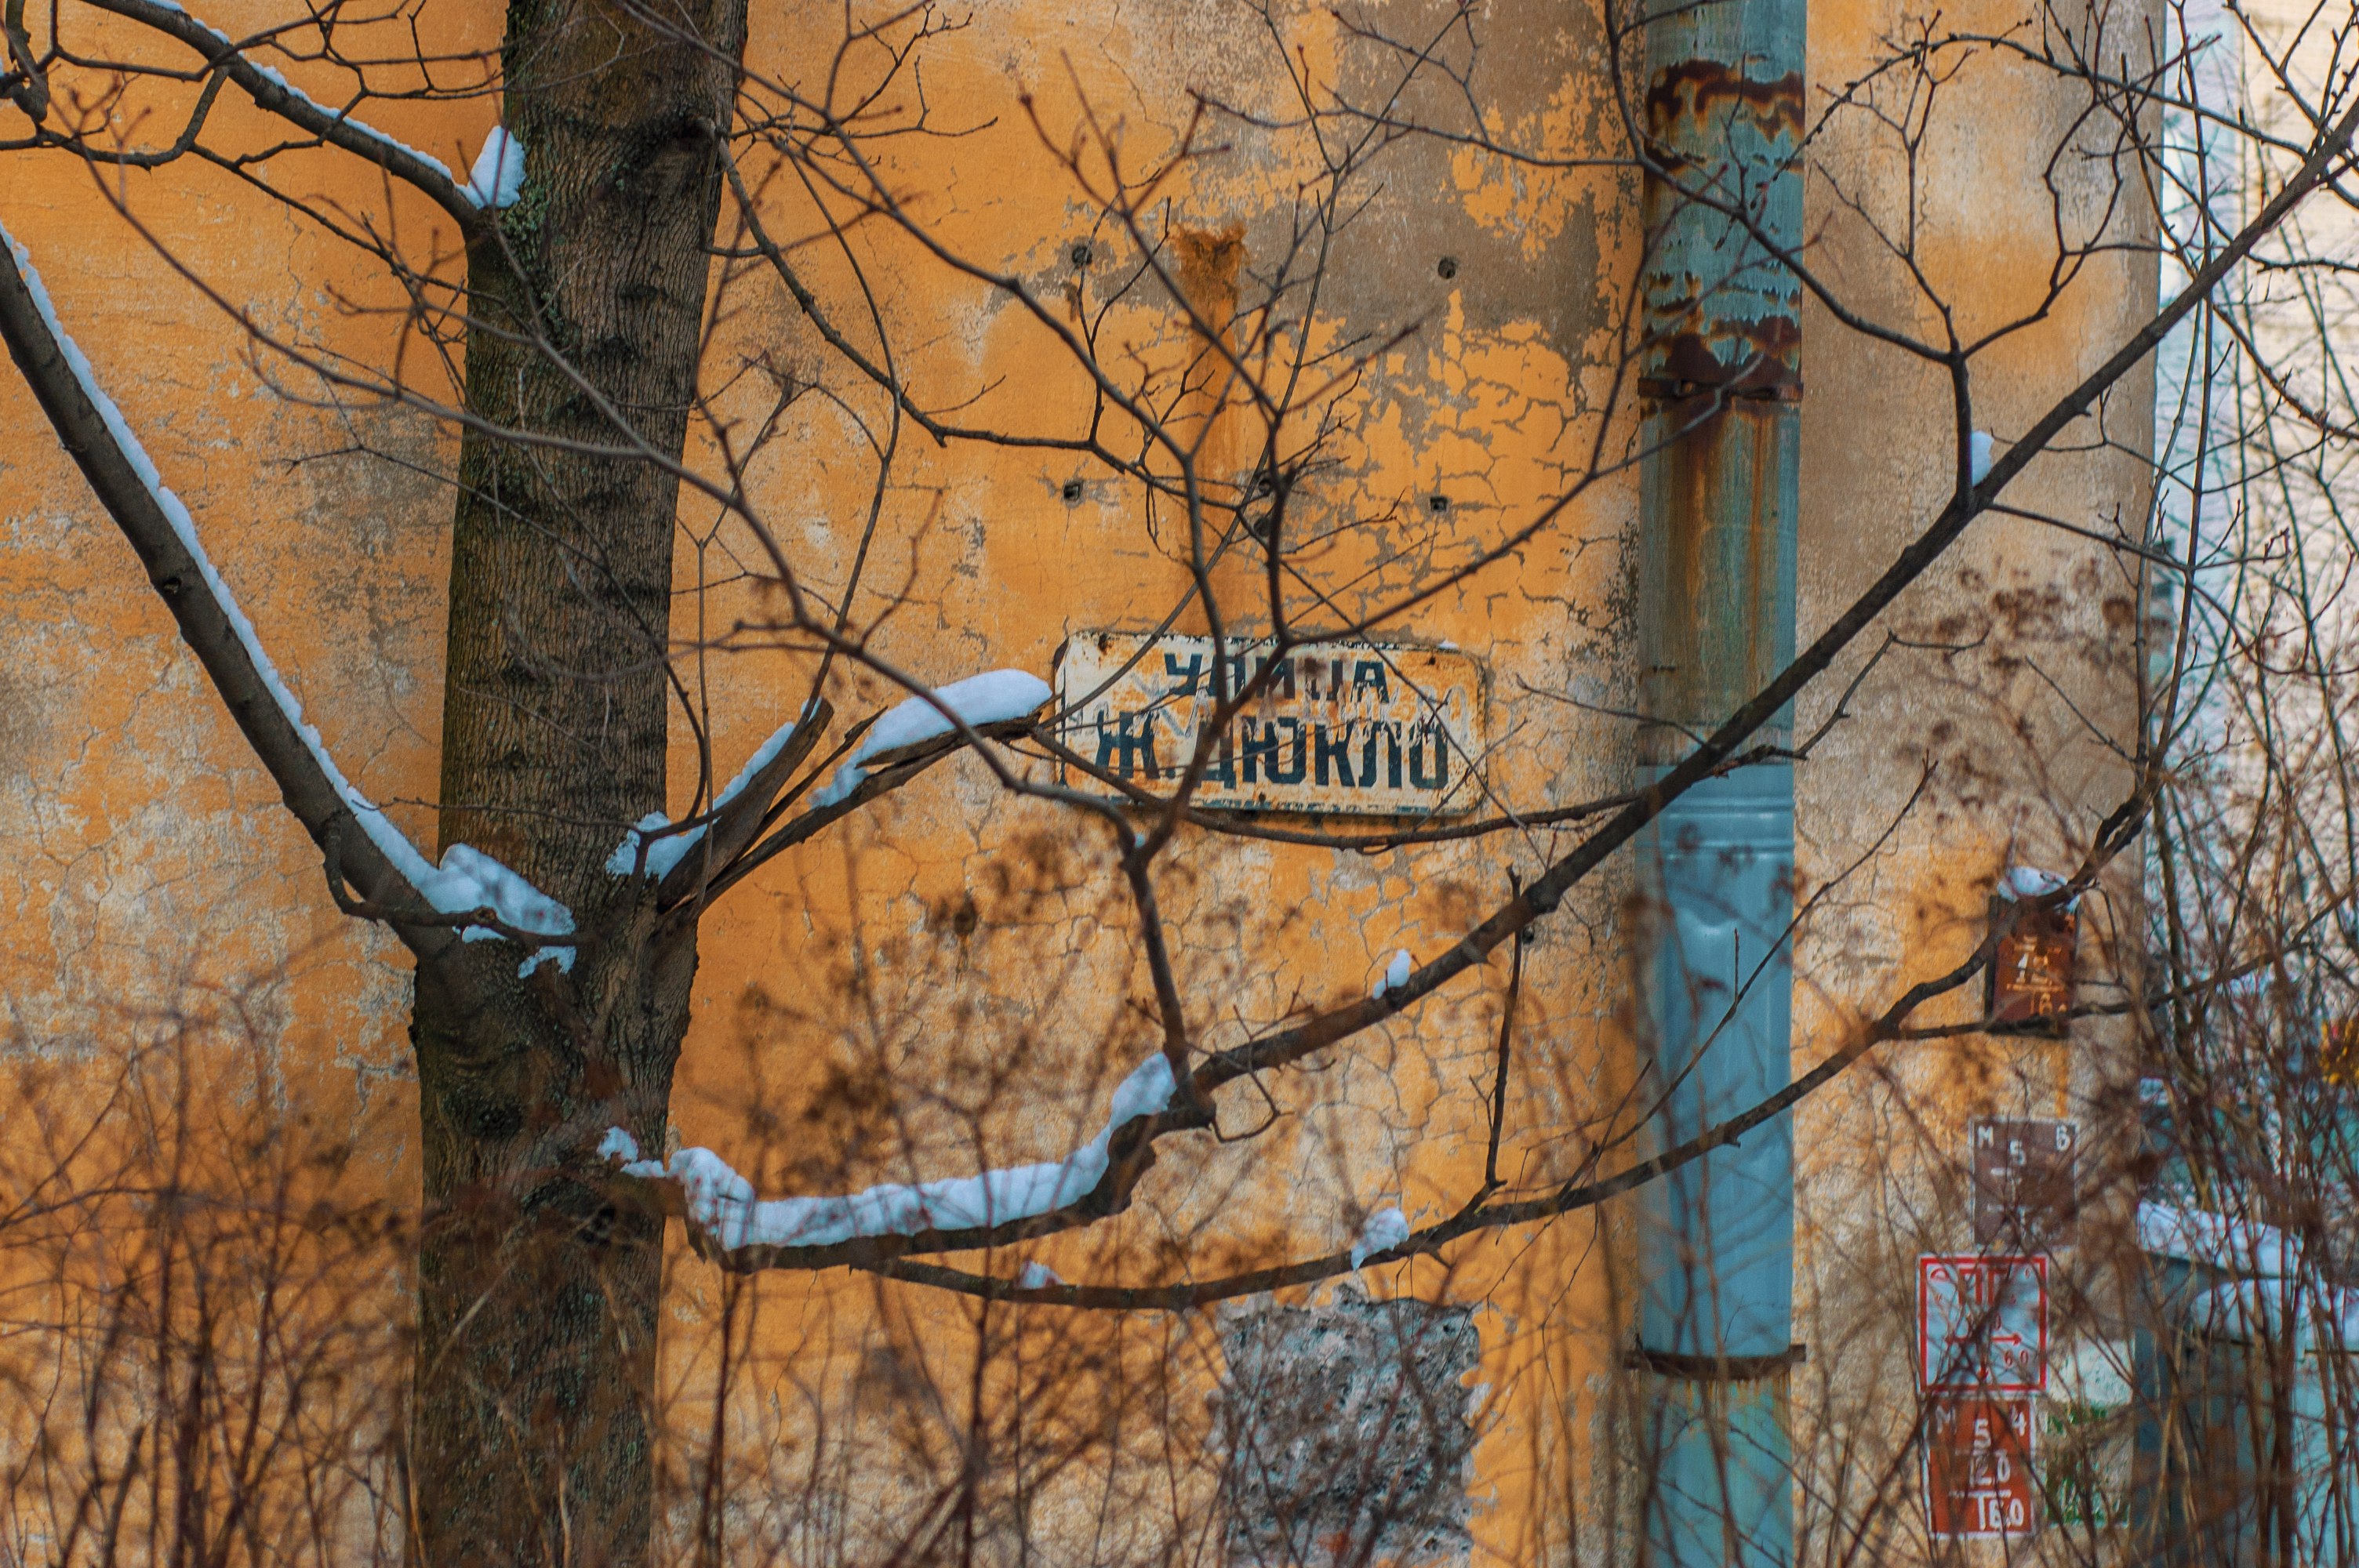
images, branch, twig, world, trunk, deciduous, autumn